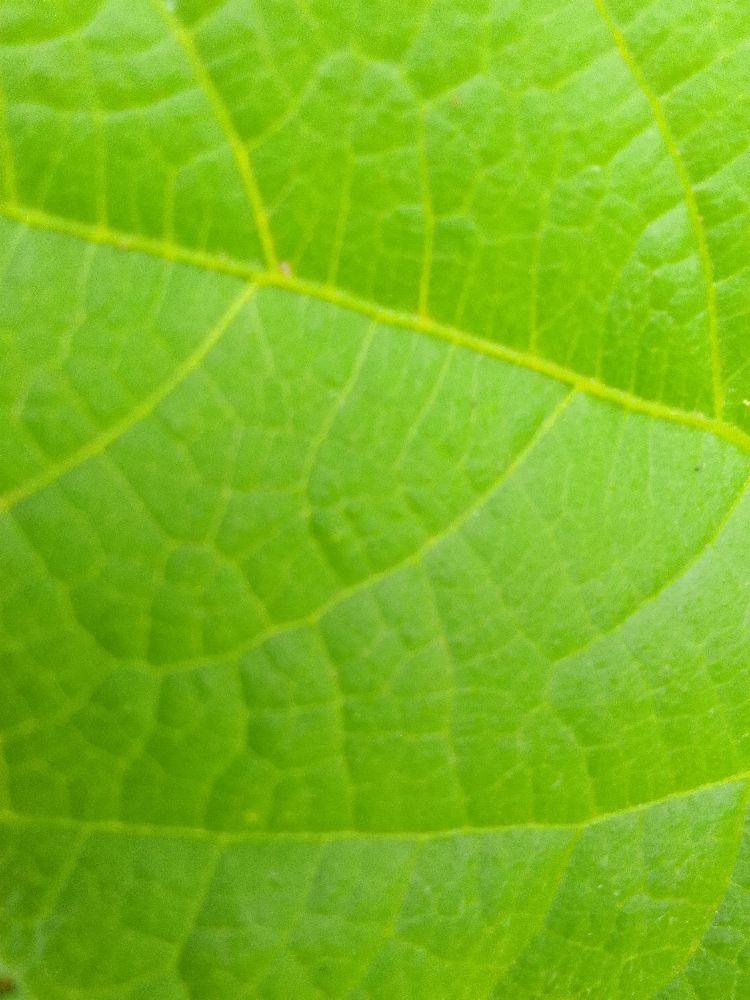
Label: healthy